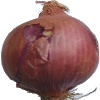
Label: Onion Red 1